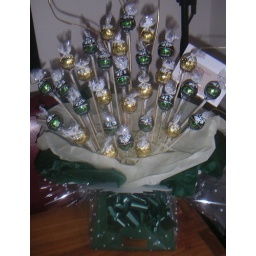
Green (mint) and gold (white) lindt chocolate truffles in matching tissue paper and bouquet box.